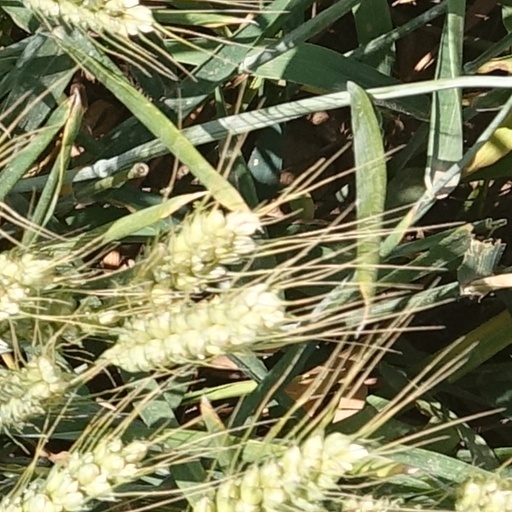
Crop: wheat